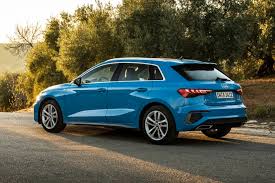
Label: noambulance